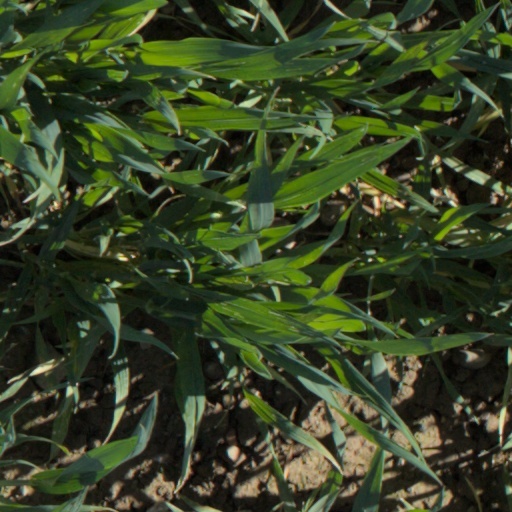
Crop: wheat